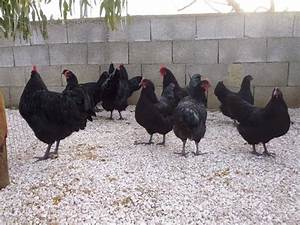
Label: chicken